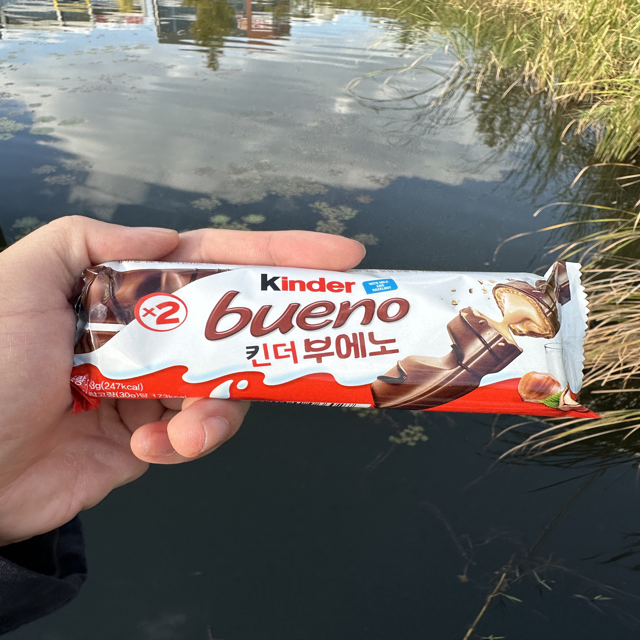
Label: plastics